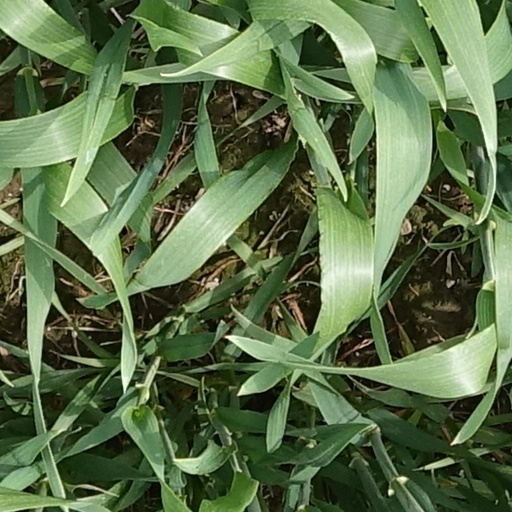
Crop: wheat